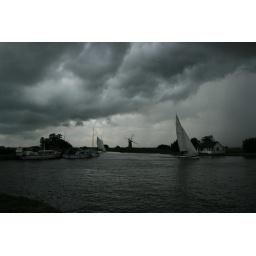
Not black and white and no photoshop just one huge storm about to descend upon us!